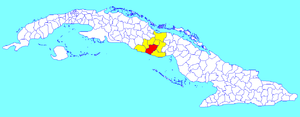
Sancti Spíritus
Byen Sancti Spiritus markeret med rødt i provinsen af samme navn markeret med gult i Cuba.
Sancti Spíritus er en kommune og en by i provinsen Sancti Spíritus beliggende i det centrale Cuba. Sancti Spíritus er latinsk og betyder Hellige Ånd.